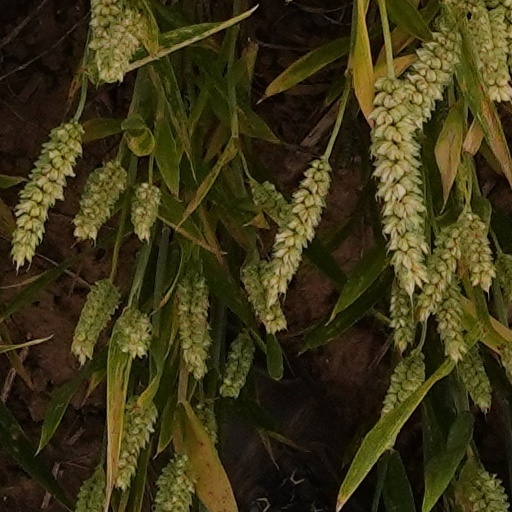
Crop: wheat